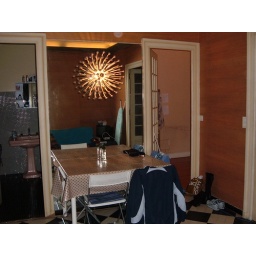
Looking in from the front door. My bedroom is the door on the right.